Yoruba people

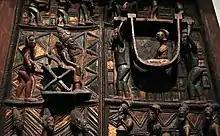
Yoruba door, wood carvings; used to record events

The Yorubas were one of the first groups in West Africa to be introduced to Christianity on a very large scale. Christianity (along with western civilization) came into Yorubaland in the mid-19th century through the Europeans, whose original mission was commerce. The first European visitors were the Portuguese, they visited the neighboring Bini kingdom in the late 16th century. As time progressed, other Europeans – such as the French, the British, the Dutch, and the Germans, followed suit. The British and the French were the most successful in their quest for colonies (these Europeans actually split Yorubaland, with the larger part being in British Nigeria, and the minor parts in French Dahomey, now Benin, and German Togoland). Home governments encouraged religious organizations to come. Roman Catholics (known to the Yorubas as Ijo Aguda, so named after returning former Yoruba slaves from Latin America, who were mostly Catholic, and were also known as the Agudas or Amaros) started the race, followed by Protestants, whose prominent member – Church Mission Society (CMS) based in England made the most significant in-roads into the hinterland regions for evangelism and became the largest of the Christian missions. Methodists (known as Ijo-Eleto, so named after the Yoruba word for "method or process") started missions in Agbadarigi / Gbegle by Thomas Birch Freeman in 1842. Agbadarigi was further served by E. C. Van Cooten, E. G. Irving, and A. A. Harrison. Henry Townsend, C. C. Gollmer, and Ajayi Crowther of the CMS worked in Abeokuta, then under the Egba division of Southern Nigeria in 1846.